St. Gallen Bruggen railway station

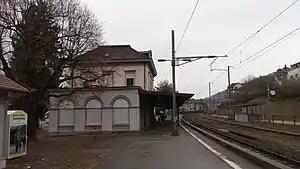
The St. Gallen Bruggen station building in 2017

St. Gallen Bruggen railway station is a railway station in the Bruggen neighborhood of St. Gallen, in the Swiss canton of St. Gallen. It is an intermediate station on the St. Gallen–Winterthur line.